Supreme Court of Israel

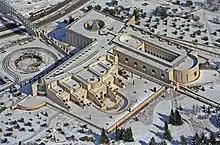
An aerial photo of the Supreme Court building covered in snow

Supreme Court Judges are appointed by the President of Israel, from names submitted by the Judicial Selection Committee, which is composed of nine members: three Supreme Court Judges (including the President of the Supreme Court), two cabinet ministers (one of them being the Minister of Justice), two Knesset members, and two representatives of the Israel Bar Association. Appointing Supreme Court Judges requires a majority of 7 of the 9 committee members, or two less than the number present at the meeting.